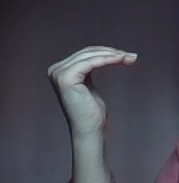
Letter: haa